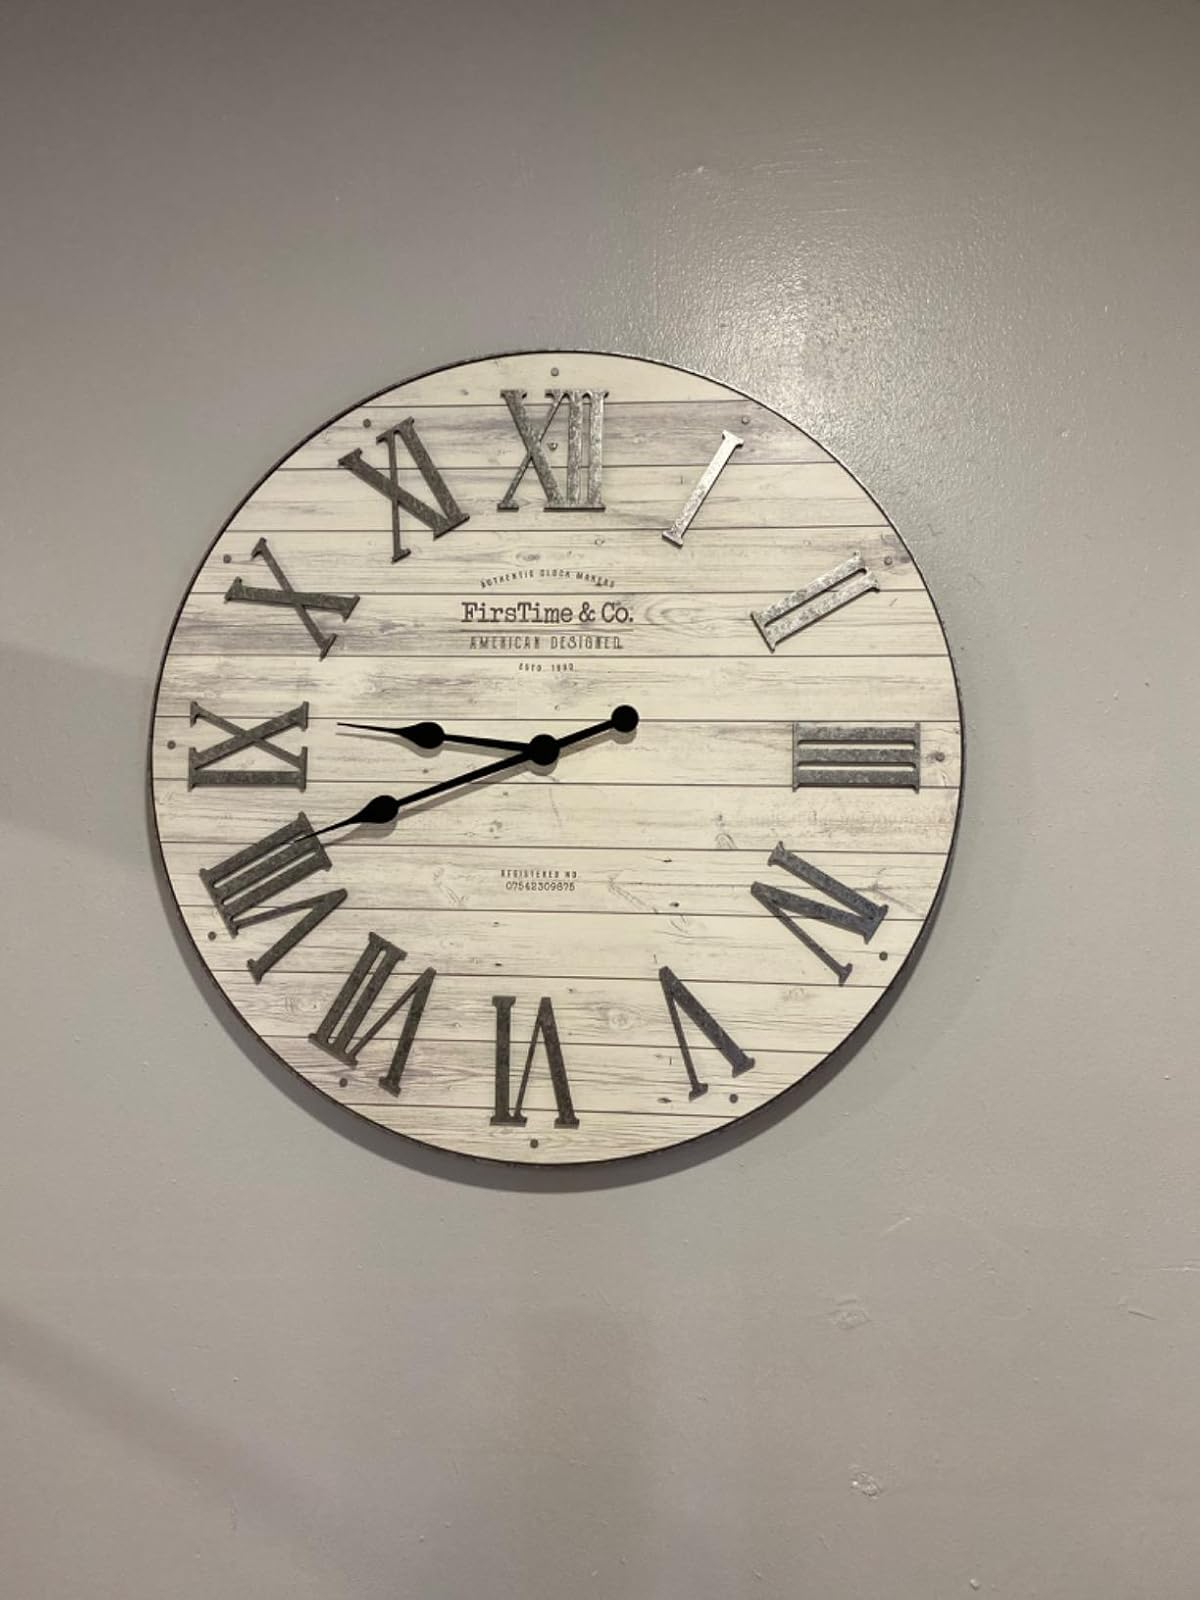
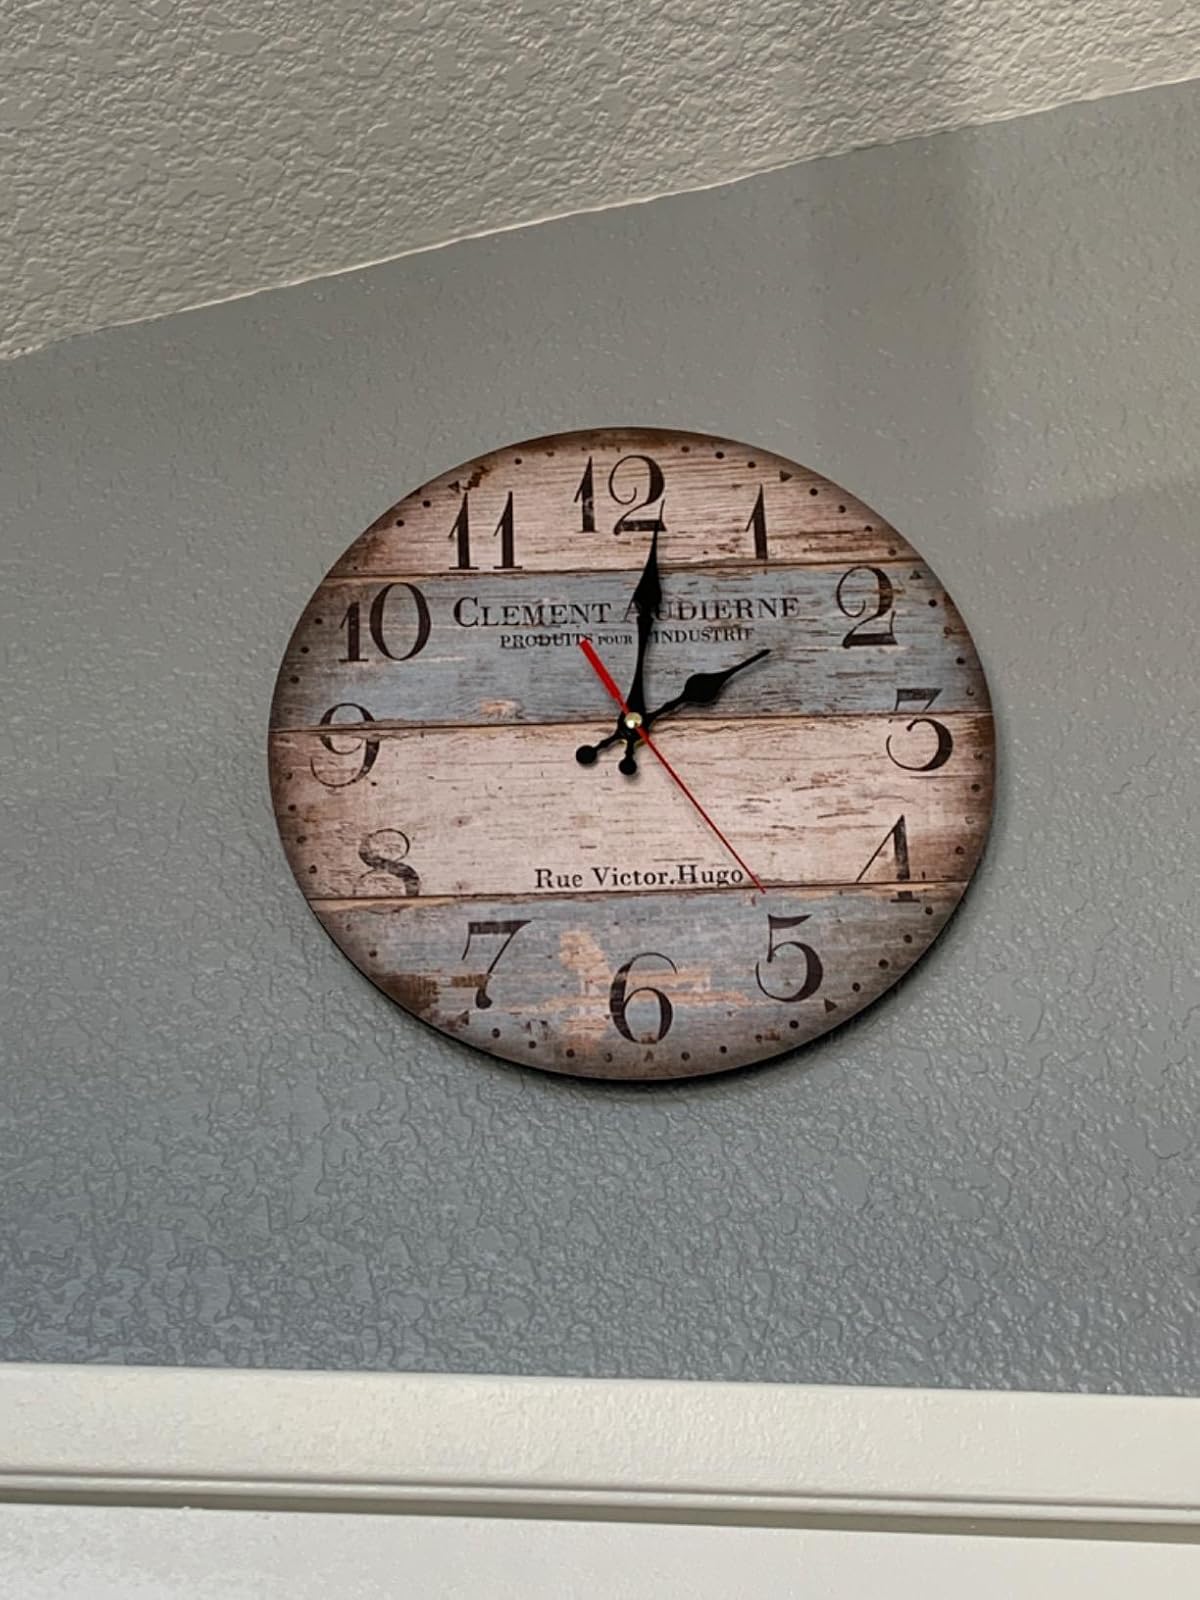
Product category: clock
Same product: no